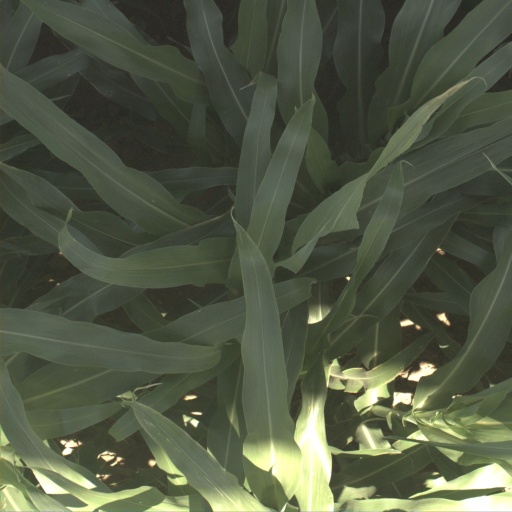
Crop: sorghum